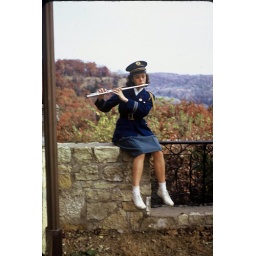
Rhoda (Rodney's sister) sitting on wall. at house in Stillwater. MN.